Baker Building

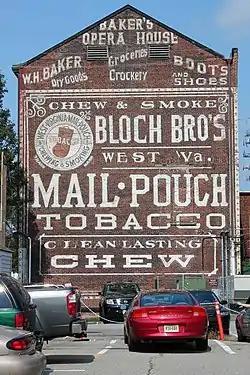
Rear of the building

The Baker Building, also known as Baker's Opera House, in Dover, Morris County, New Jersey, United States, is a historic theater built of brick in the mid-1880s. Built in the Eclectic style, it has three stories plus a tower. On the north side facing Blackwell Street, there are recessed brick panels, granite lintels and window sills, and a granite panel reading "Baker Building." A Mail Pouch Tobacco sign covers the south side of the building.